Paul Clinton

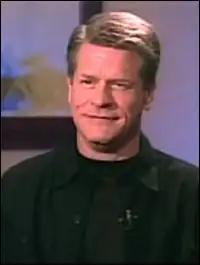
An undated photo of Clinton

Paul Clinton (1953 – January 30, 2006) was an American film critic. He served as CNN.com film critic for 20 years. He was the co-founder of the Broadcast Film Critics Association (BFCA).